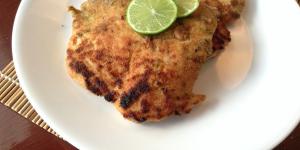
milanesas de pollo